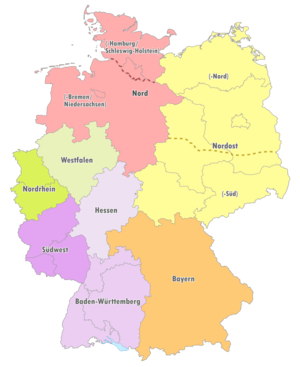
Oberliga est un terme générique employé dans le monde sportif allemand en général et dans celui du football en particulier. Il signifie ligue supérieure.